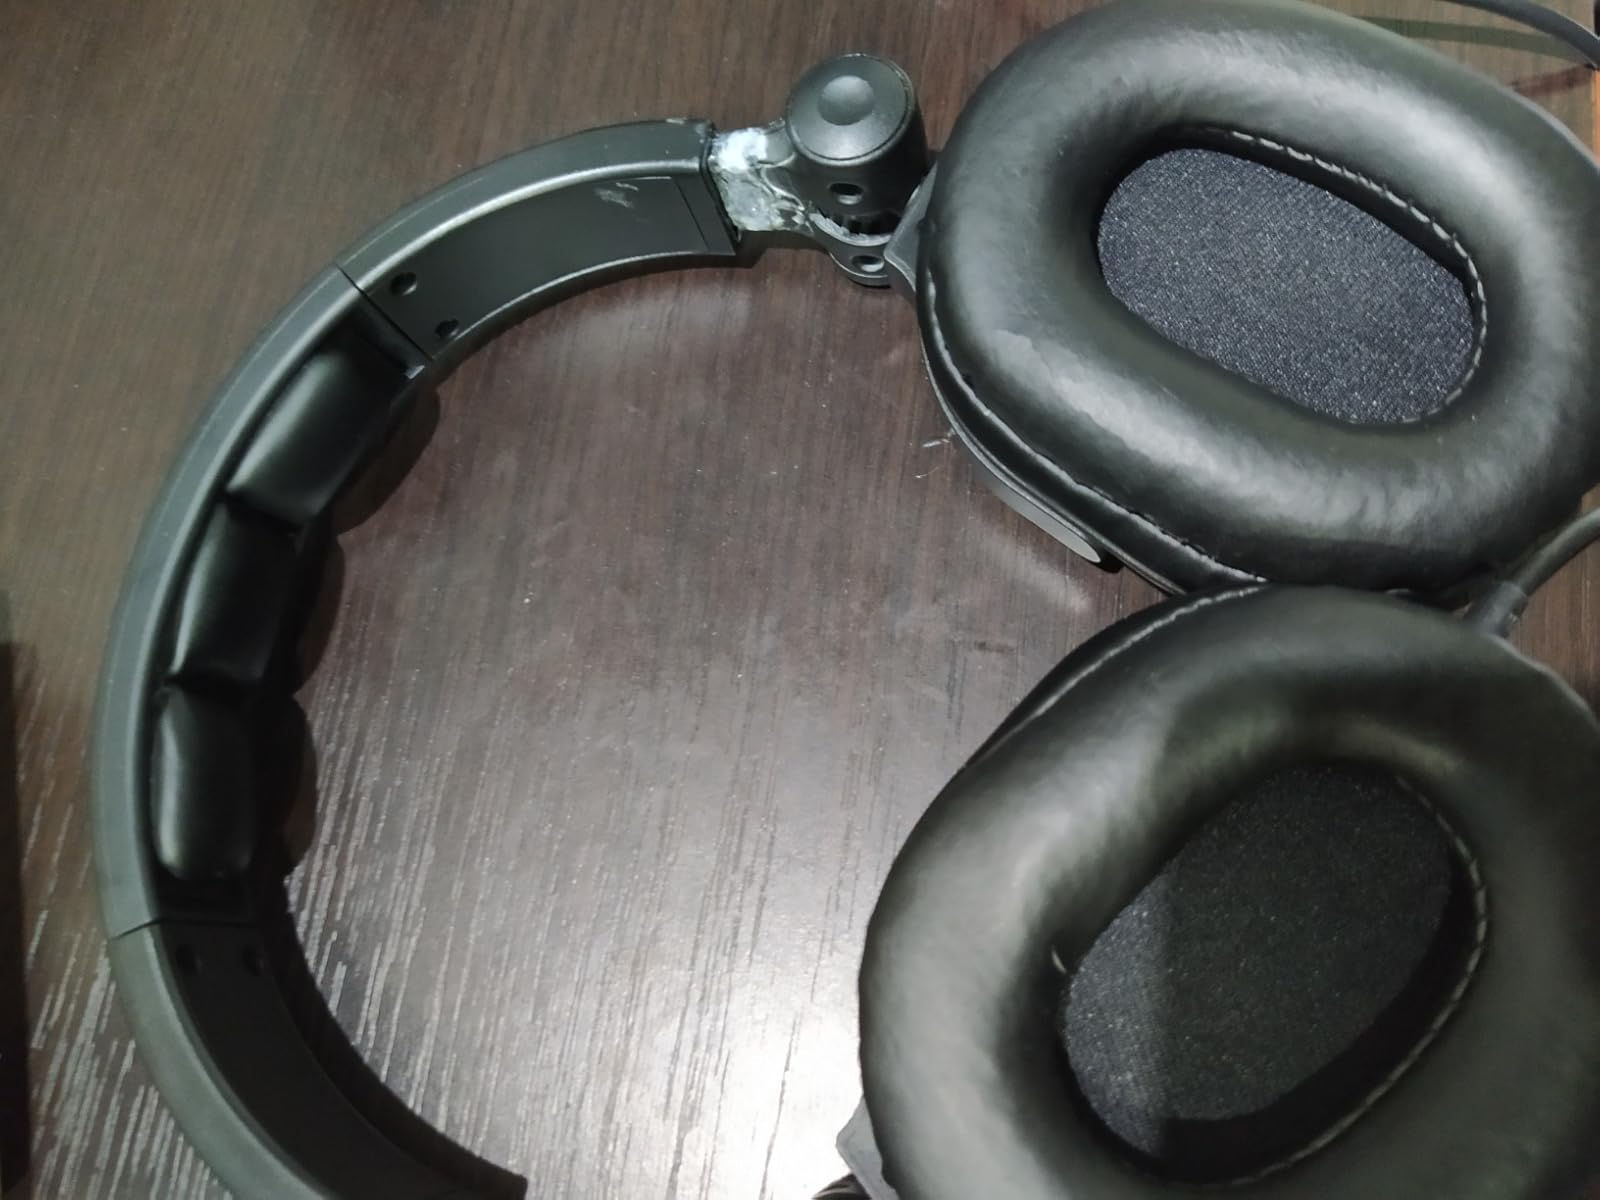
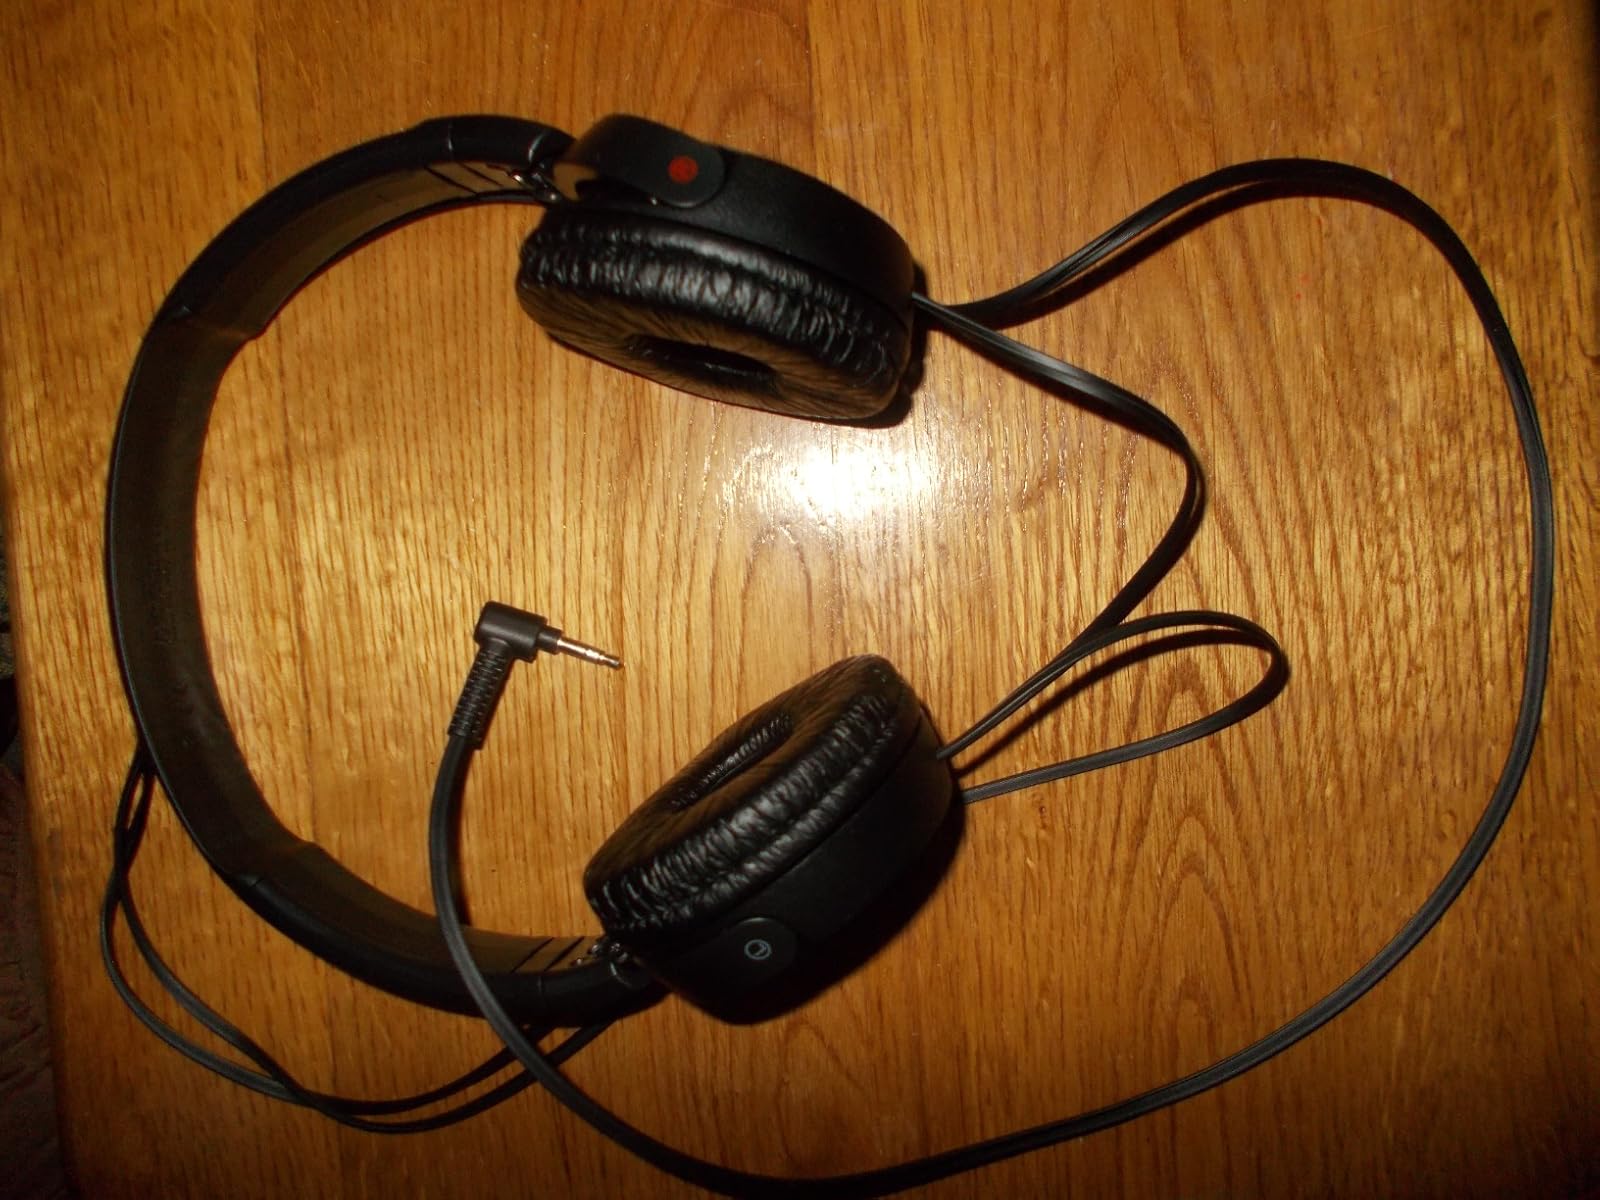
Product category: headphones
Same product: no